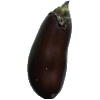
Label: eggplant